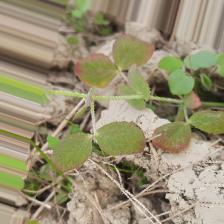
Label: Lentil Rust